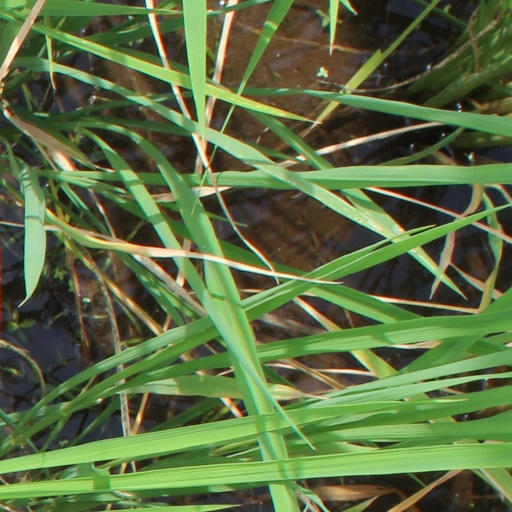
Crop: rice